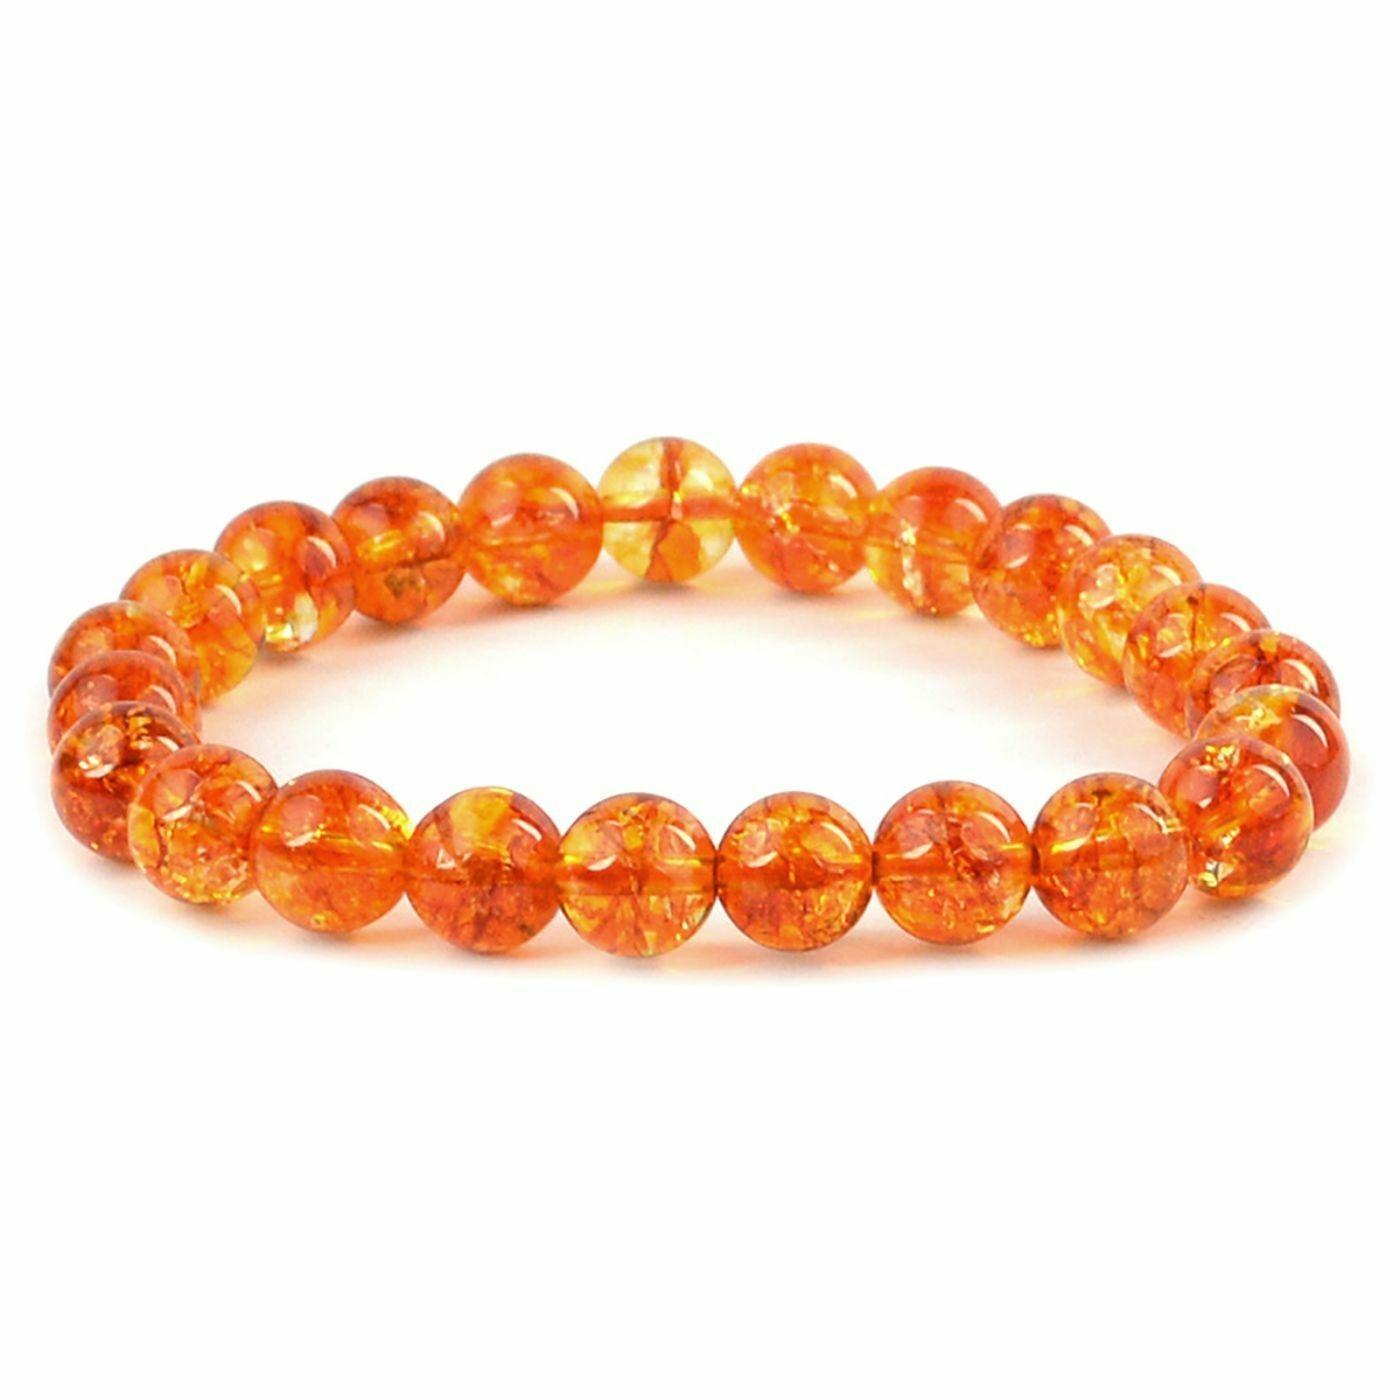
Reiki Crystal Products AAA Citrine Bracelet Round Bead 8 mm Bracelet for Reiki Healing Stones
Type: Bracelets & Bangles
Brand: Reiki Crystal Products
Price: Rs. 1075
Stretchable Elastic Handmade Natural Crystal Stone Bracelet | Diameter : 2.5 Inch. | Stone Size - 8 mm | Shape : Round | Charged By Reiki Grand Master & Vastu Expert
Features: Stretchable Elastic Handmade Natural Crystal Stone Bracelet | Diameter : 2.5 Inch. | Stone Size - 8 mm | Shape :Round | Charged By Reiki Grand Master & Vastu Expert,Natural Healing Stone for Reiki Healing, Crystal Healing, Numerology, Tarot, Astrology, Vastu, Angle Healing & Feng Shui,100% Authentic, Original and Natural Healing Stone / Crystal - small holes, crack marks on the surface or inside the stones are often visible,Material : Natural Healing Stones See Images & Product Description For Healing Properties /Advantages,Stylish Party-Daily-Office-Casual Wear Reiki Healing Stone Bracelet for Men, Women, Boys, Girls. Best for Gifting & Personal Use.
Included: Pack Of 1 X AAA Citrine 8 mm Bracelet